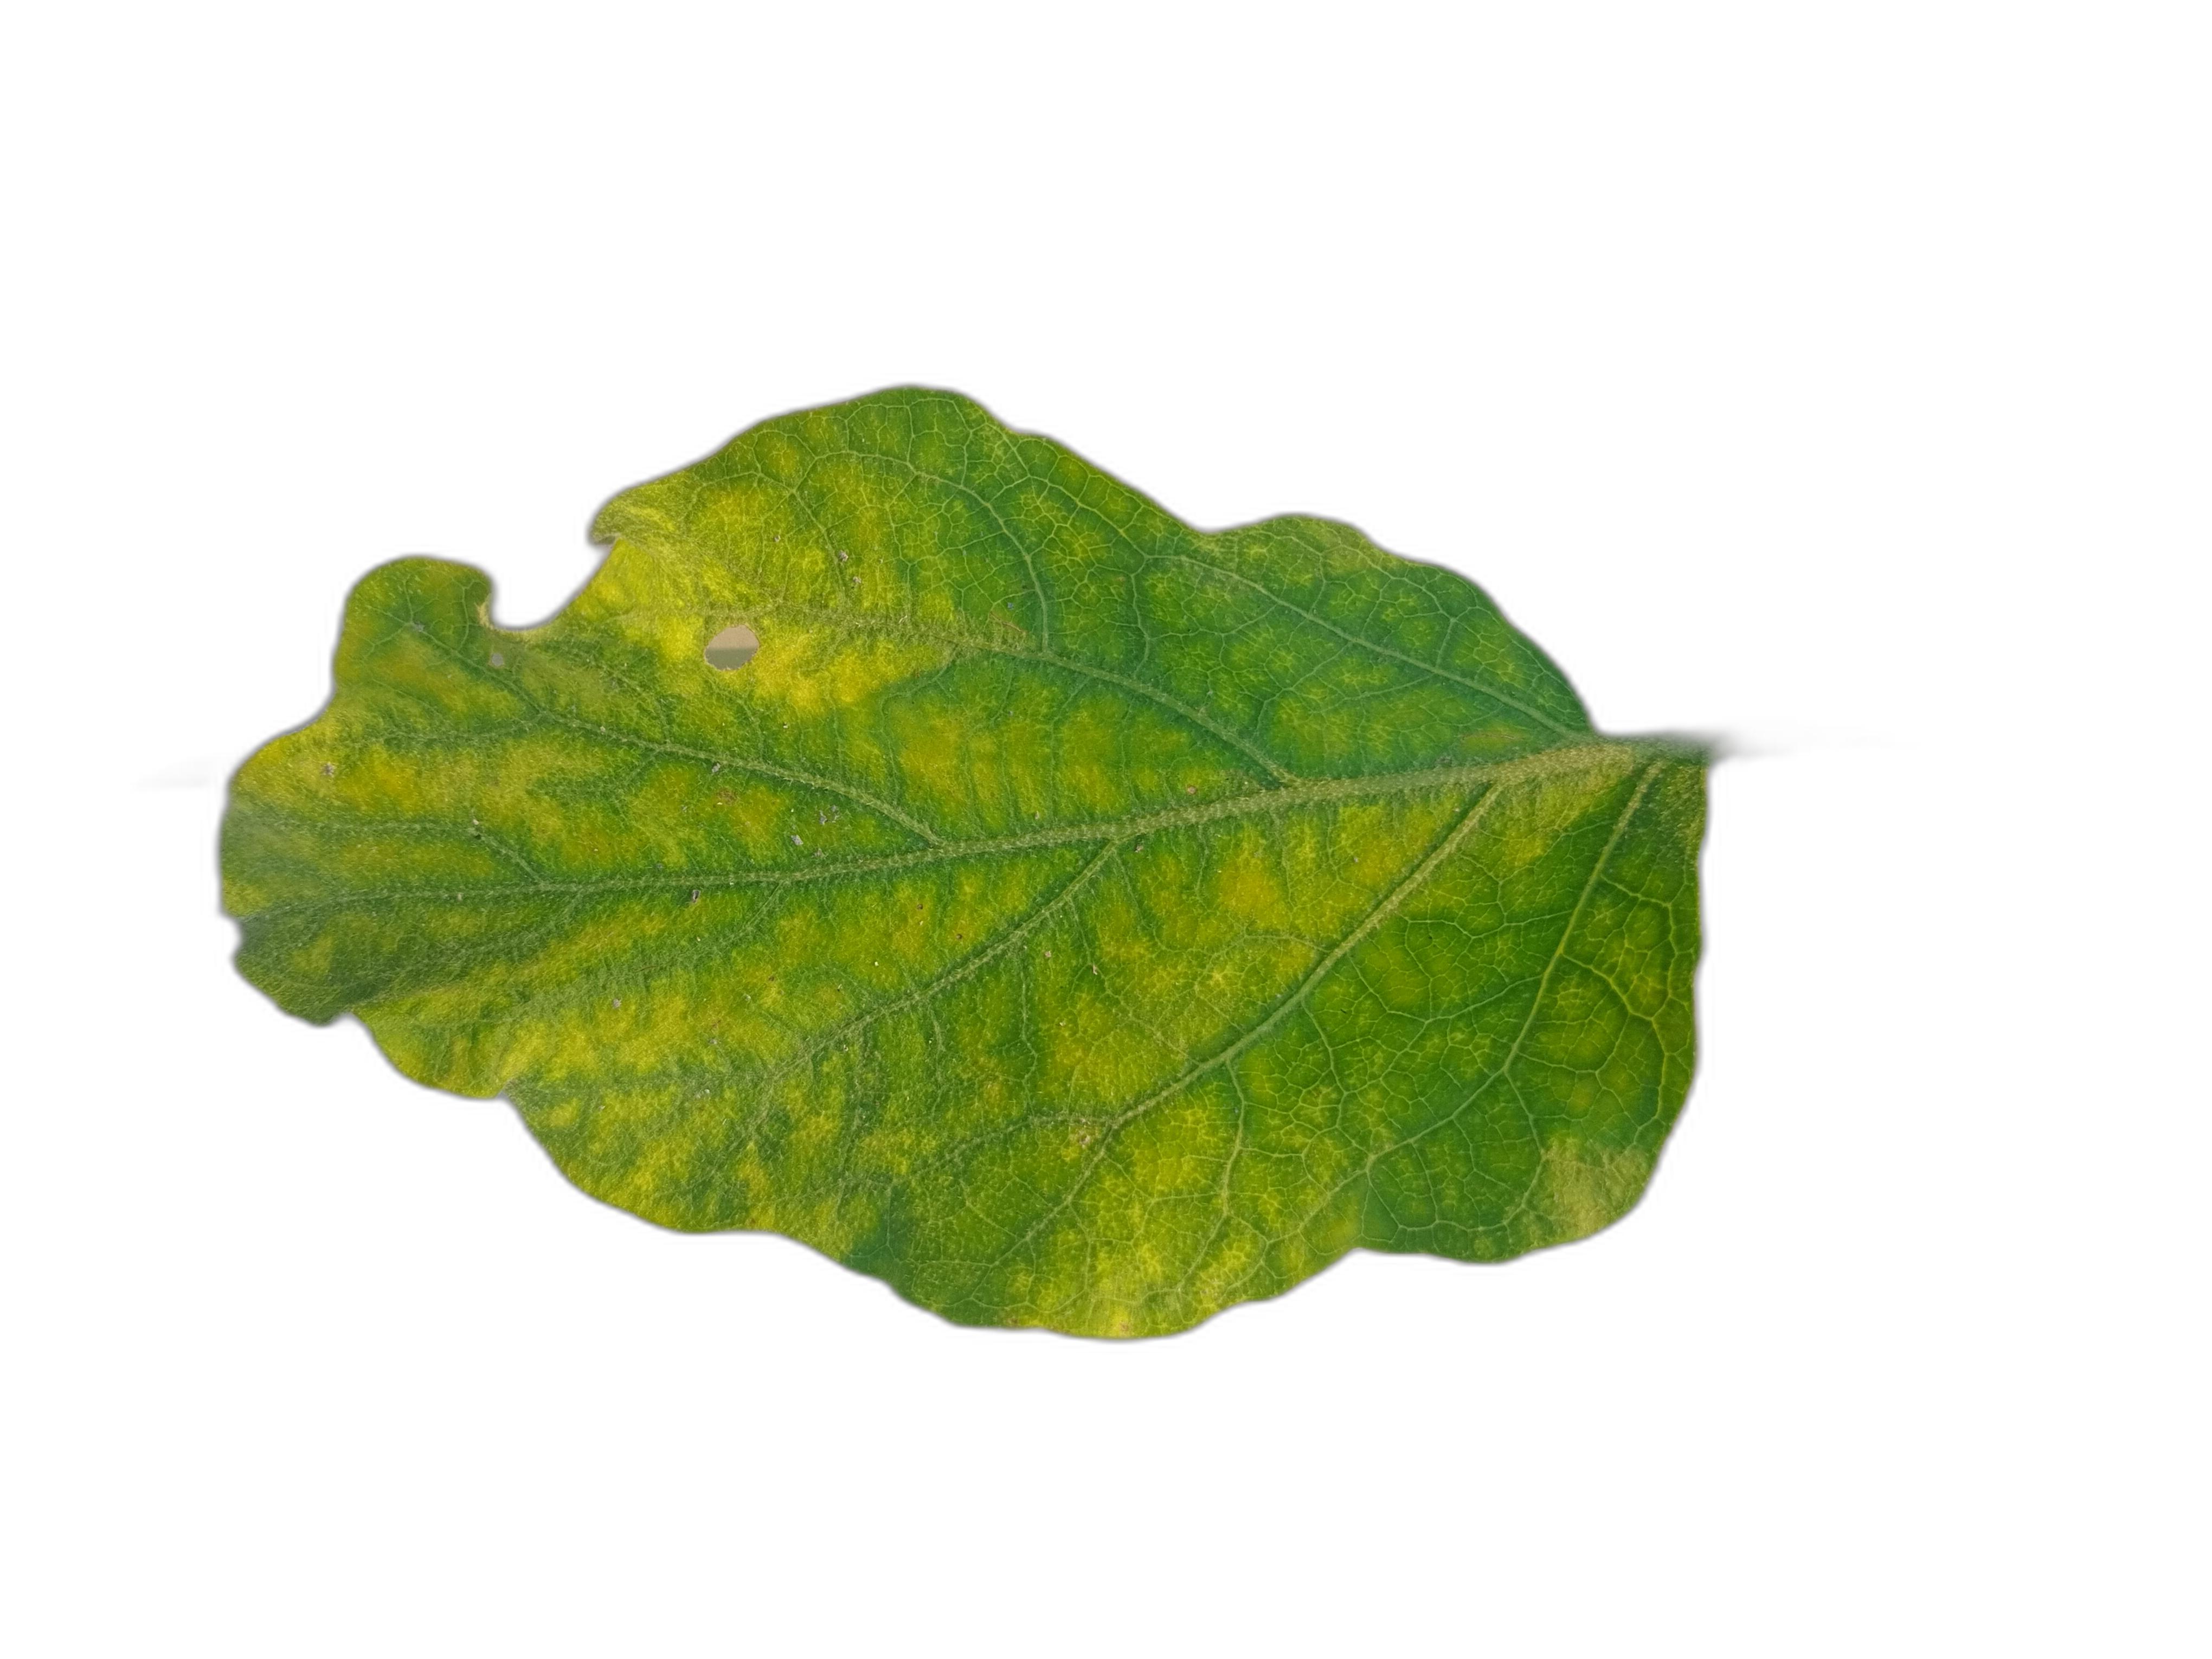
Label: Healthy Leaf